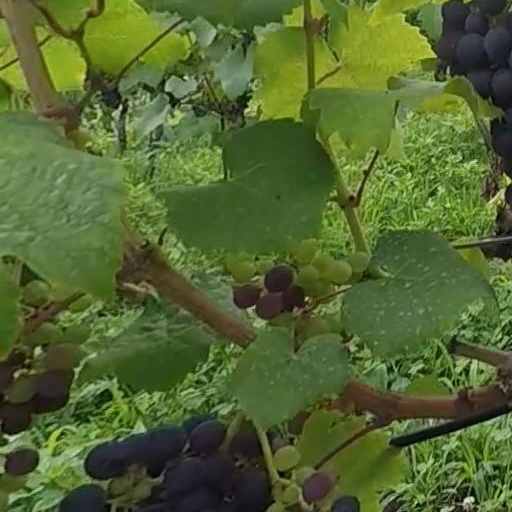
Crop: grape